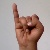
The image shows a hand gesture representing the letter 'I' in Indian Sign Language.